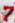
Number: 7